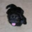
Label: dog